Lazare Hoche

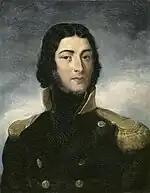
Portrait by , 1834

Louis Lazare Hoche (24 June 1768 – 19 September 1797) was a French military leader of the French Revolutionary Wars. He won a victory over Royalist forces in Brittany. His surname is one of the names inscribed under the Arc de Triomphe, on Column 3. Richard Holmes describes him as "quick-thinking, stern, and ruthless... a general of real talent whose early death was a loss to France."